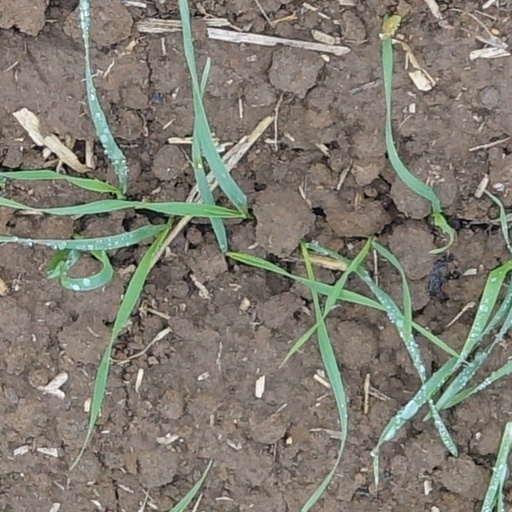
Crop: wheat